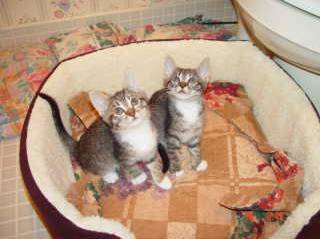
Label: cats